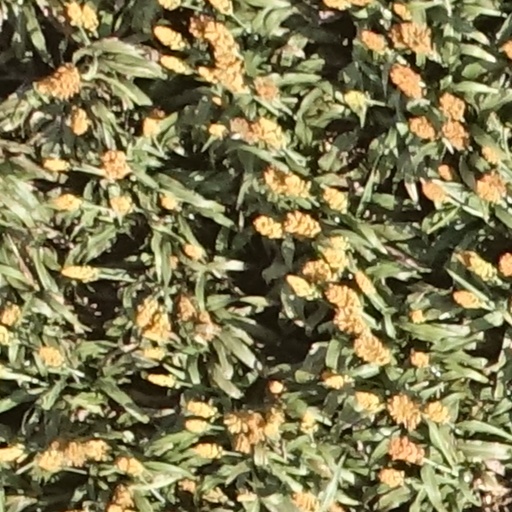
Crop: sorghum